Véritables Préludes flasques (pour un chien)

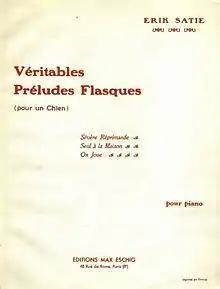
Cover of the original edition (1912) of the "Véritables Préludes flasques (pour un chien)"

Despite Satie's description of them as "flabby", the three "Véritables Préludes flasques (pour un chien)" are lean, dry, and starkly contrapuntal: